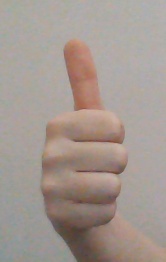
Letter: aleff